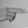
ASL letter: H